Barge of the Dead

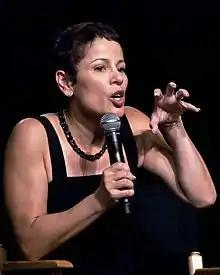
A woman with short brown hair and a black top is talking into a microphone while gesturing with her left hand.

Television critics responded positively to Dawson's performance and the episode's focus on Torres. "IGN" Peter Schorn wrote that the episode was "[a]nchored by Dawson's panicked performance", and praised the focus on the character's internal conflict. While reviewing the episode as a part of the "Torres Trilogy", Edward James Hines praised it as "impressively manag[ing] to weave an evolving story of personal exploration"; he wrote that all of the episodes involved in the trilogy left a "legacy of imaginative, gut-wrenching storytelling".